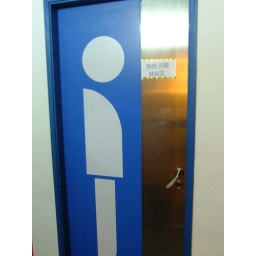
the door leading to the *actual* bathroom in the toilet restaurant